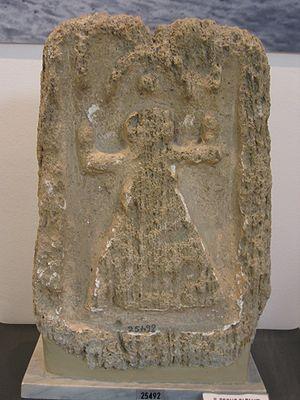
Les Phéniciens sont un peuple antique originaire des cités de Phénicie, région qui correspond approximativement au Liban actuel. Cette dénomination provient des auteurs grecs qui ont écrit à leur sujet. La Phénicie a toujours été divisée entre plusieurs cités, dont les plus importantes étaient Byblos, Sidon, Tyr et Arwad, et on ne sait pas si celles-ci ont eu conscience d'une identité commune. Les historiens ont repris l'adjectif « phénicien » pour désigner la civilisation qui s'est épanouie dans la région entre 1200 et 300 av. J.-C.
La civilisation carthaginoise ou civilisation punique est une ancienne civilisation située dans le bassin méditerranéen et à l'origine de l'une des plus grandes puissances commerciales, culturelles et militaires de cette région dans l'Antiquité.